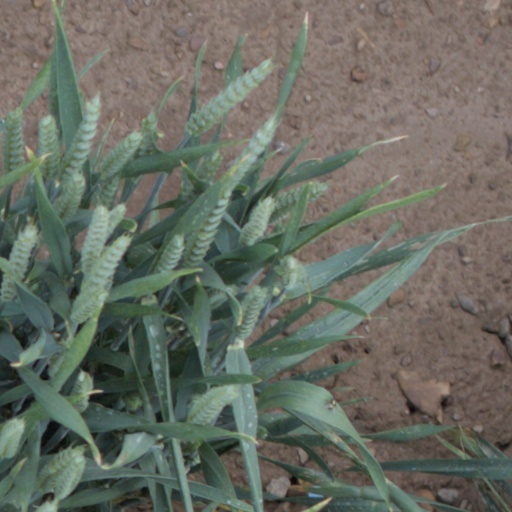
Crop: wheat